Zigurds Lanka

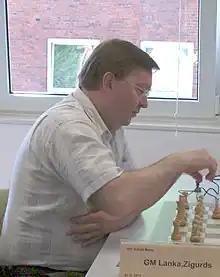

Zigurds Lanka (born May 21, 1960 in Baldone) is a Latvian chess player. In chess, he received the FIDE titles of International Master (IM) in 1987 and Grandmaster (GM) in 1992. In correspondence chess, he earned the title of Correspondence Chess International Master (IM) in 1989.